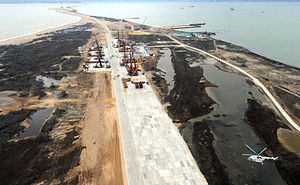
Krimbroen / Bygningen af broen / Linjeføringen
Byggepladsen på Tuzlaøen 18. marts 2016
Krimbroen er to parallelle broer, der er opført af Den Russiske Føderation over Kertjstrædet mellem Tamanhalvøen i Krasnodar kraj og Kertjhalvøen på Krim. Brokomplekset bliver jernbane- og vejforbindelse og beregnet til at supplere den eksisterende færgefart, der oprettedes i 1953. Forbindelsen over Kertjstrædet er en del af Europavej E97. Med længden på 18,1 km er det den længste broforbindelse i Europa.